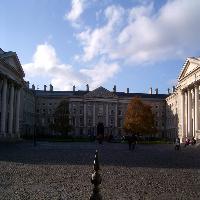
Weather: sun or clear